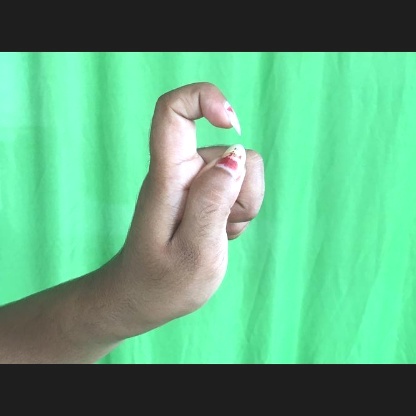
Mudra: Tamarachudam